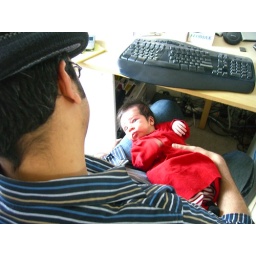
Tatiana in her red dress with Daddy